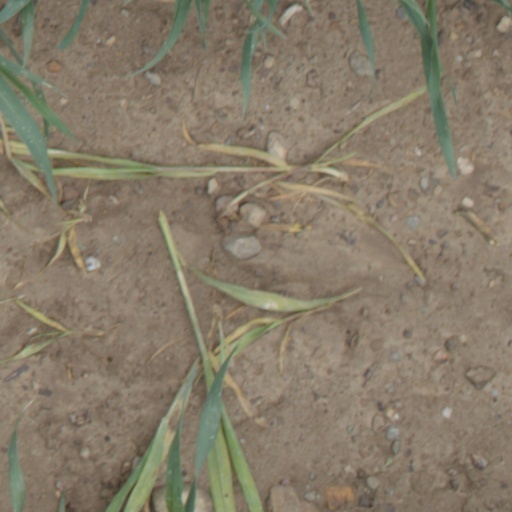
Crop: wheat